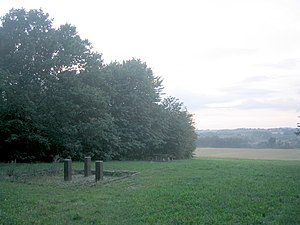
Vridsløsemagle / Seværdigheder
Vridsløsemagle er en landsby på Nordøstsjælland med 270 indbyggere, beliggende i Sengeløse Sogn. Nærmeste nabobyer er Ledøje mod nord, Sengeløse mod vest, Risby mod øst og Herstedvester mod østsydøst. Vridsløsemagle ligger i Høje-Taastrup Kommune og tilhører Region Hovedstaden.